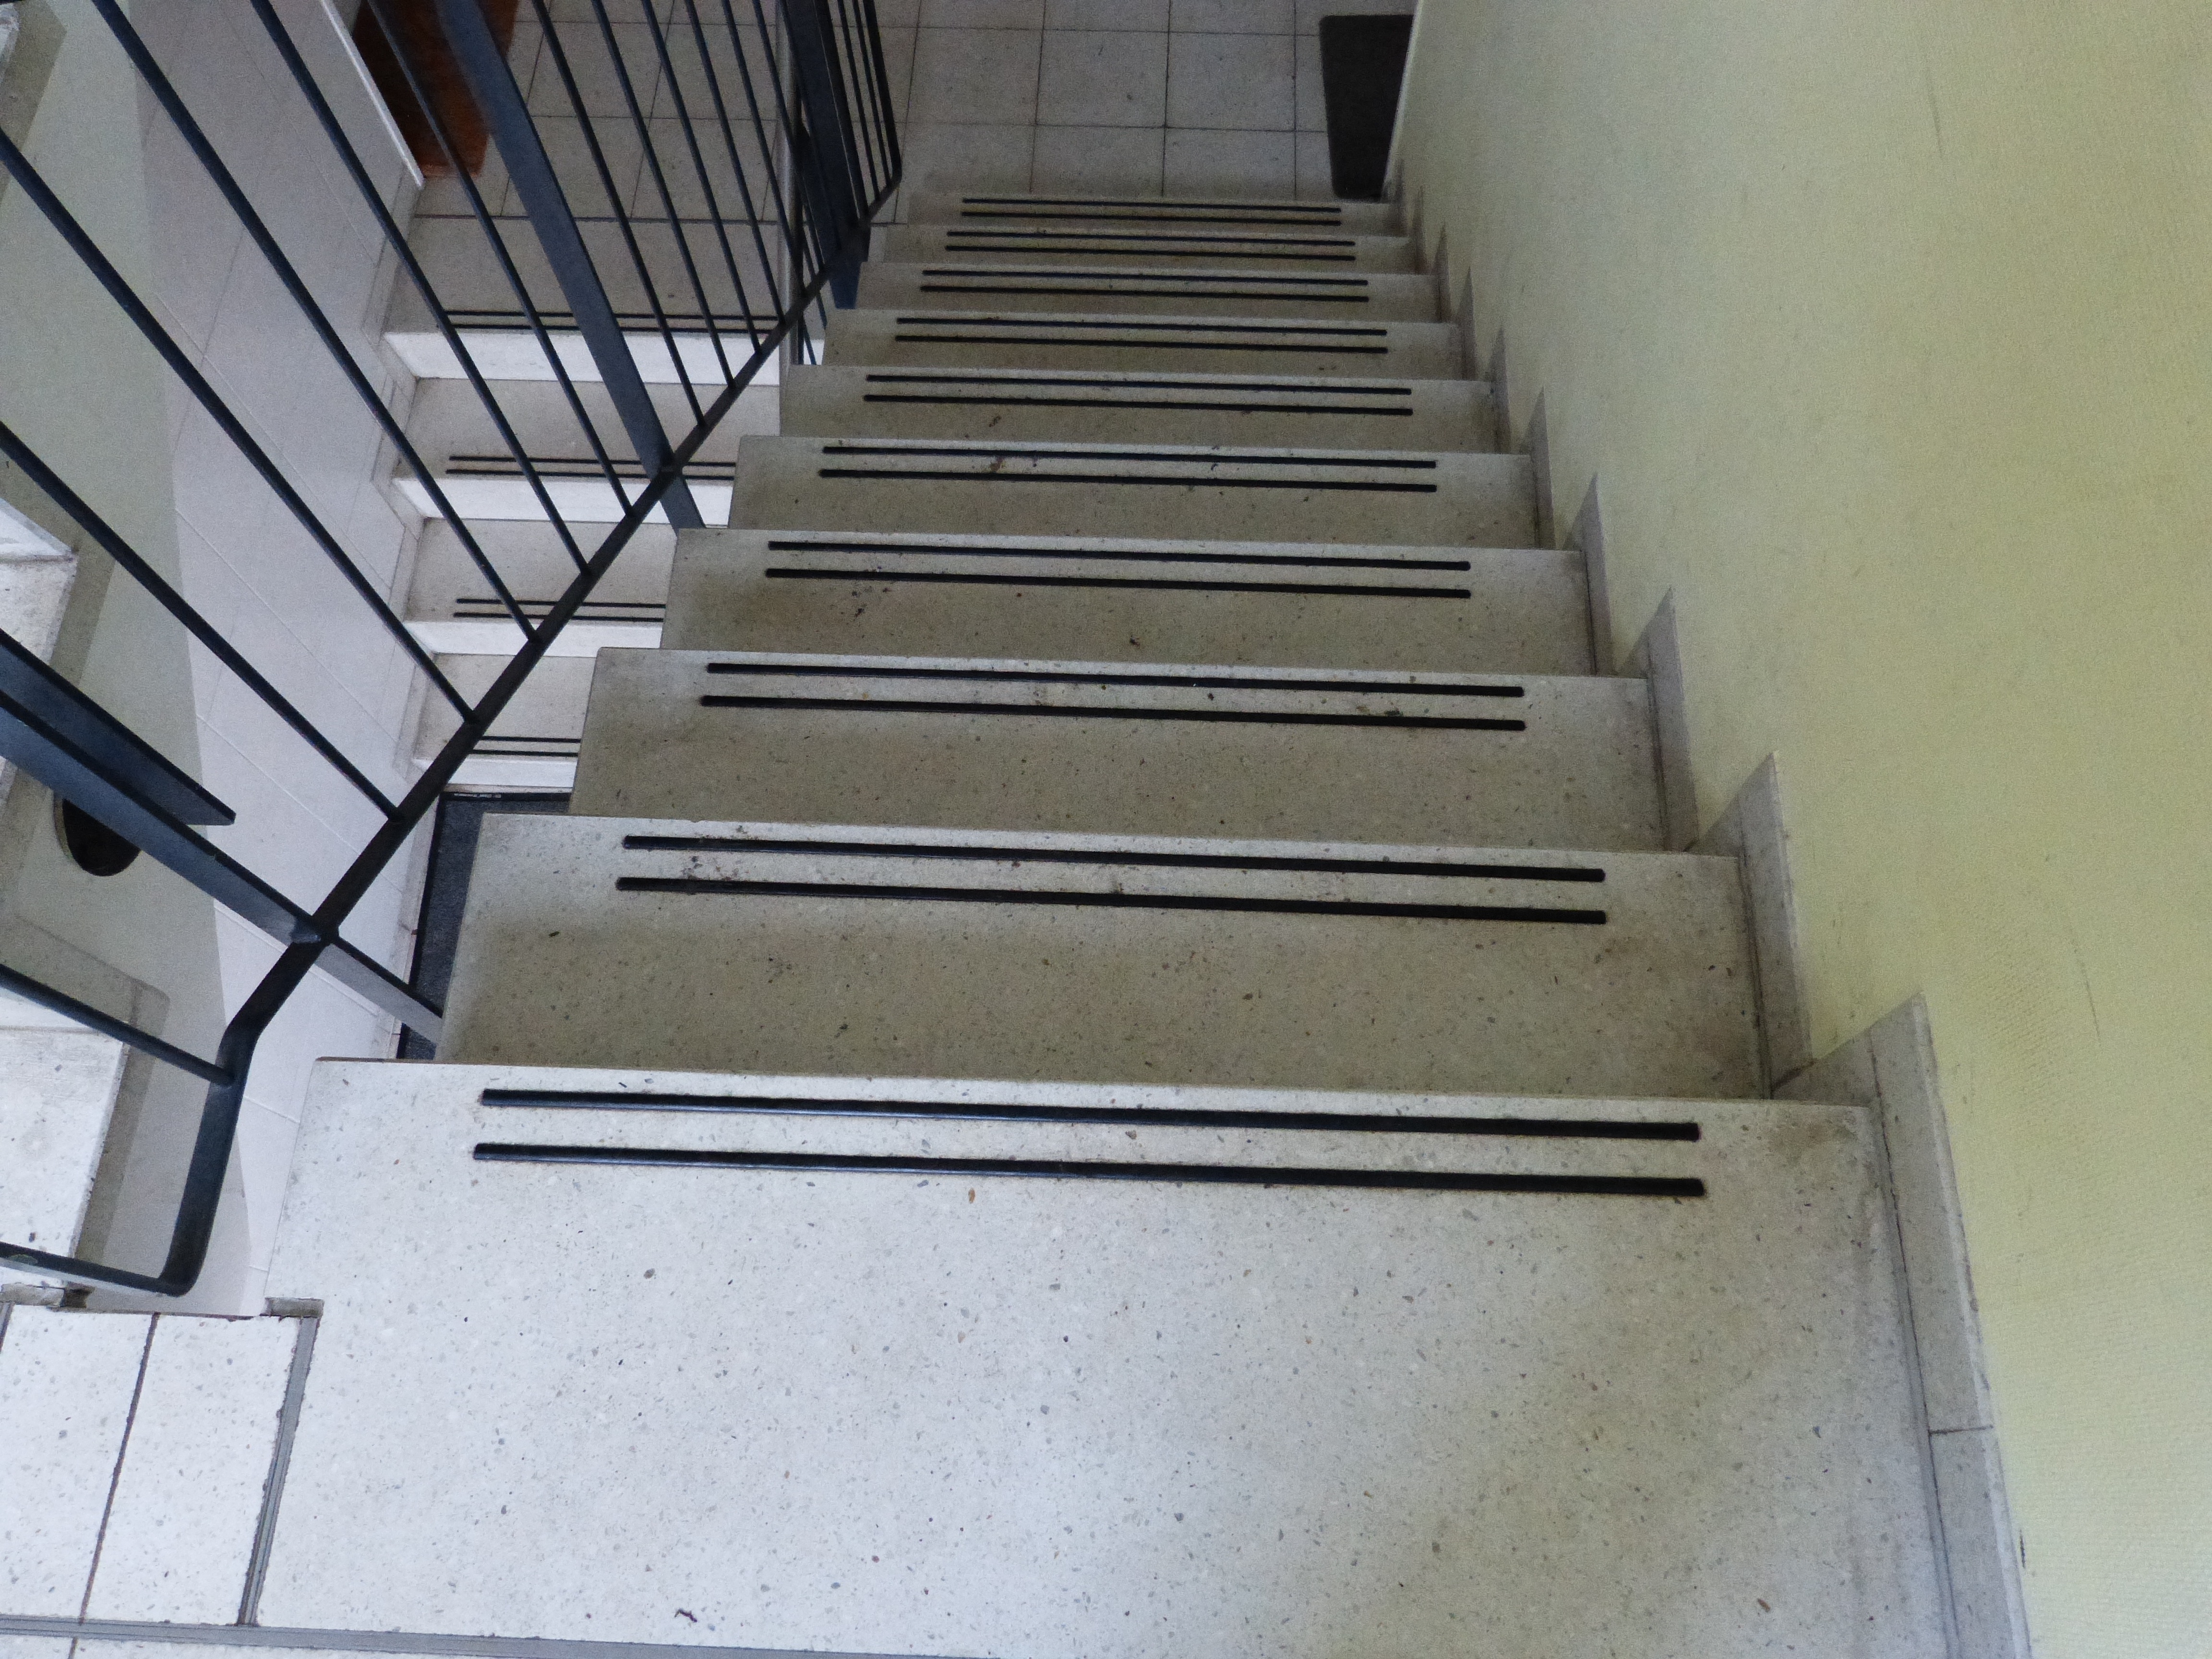
architecture, wood, floor, stone, staircase, beam, material, handrail, stairs, emergence, gradually, daylighting, baluster